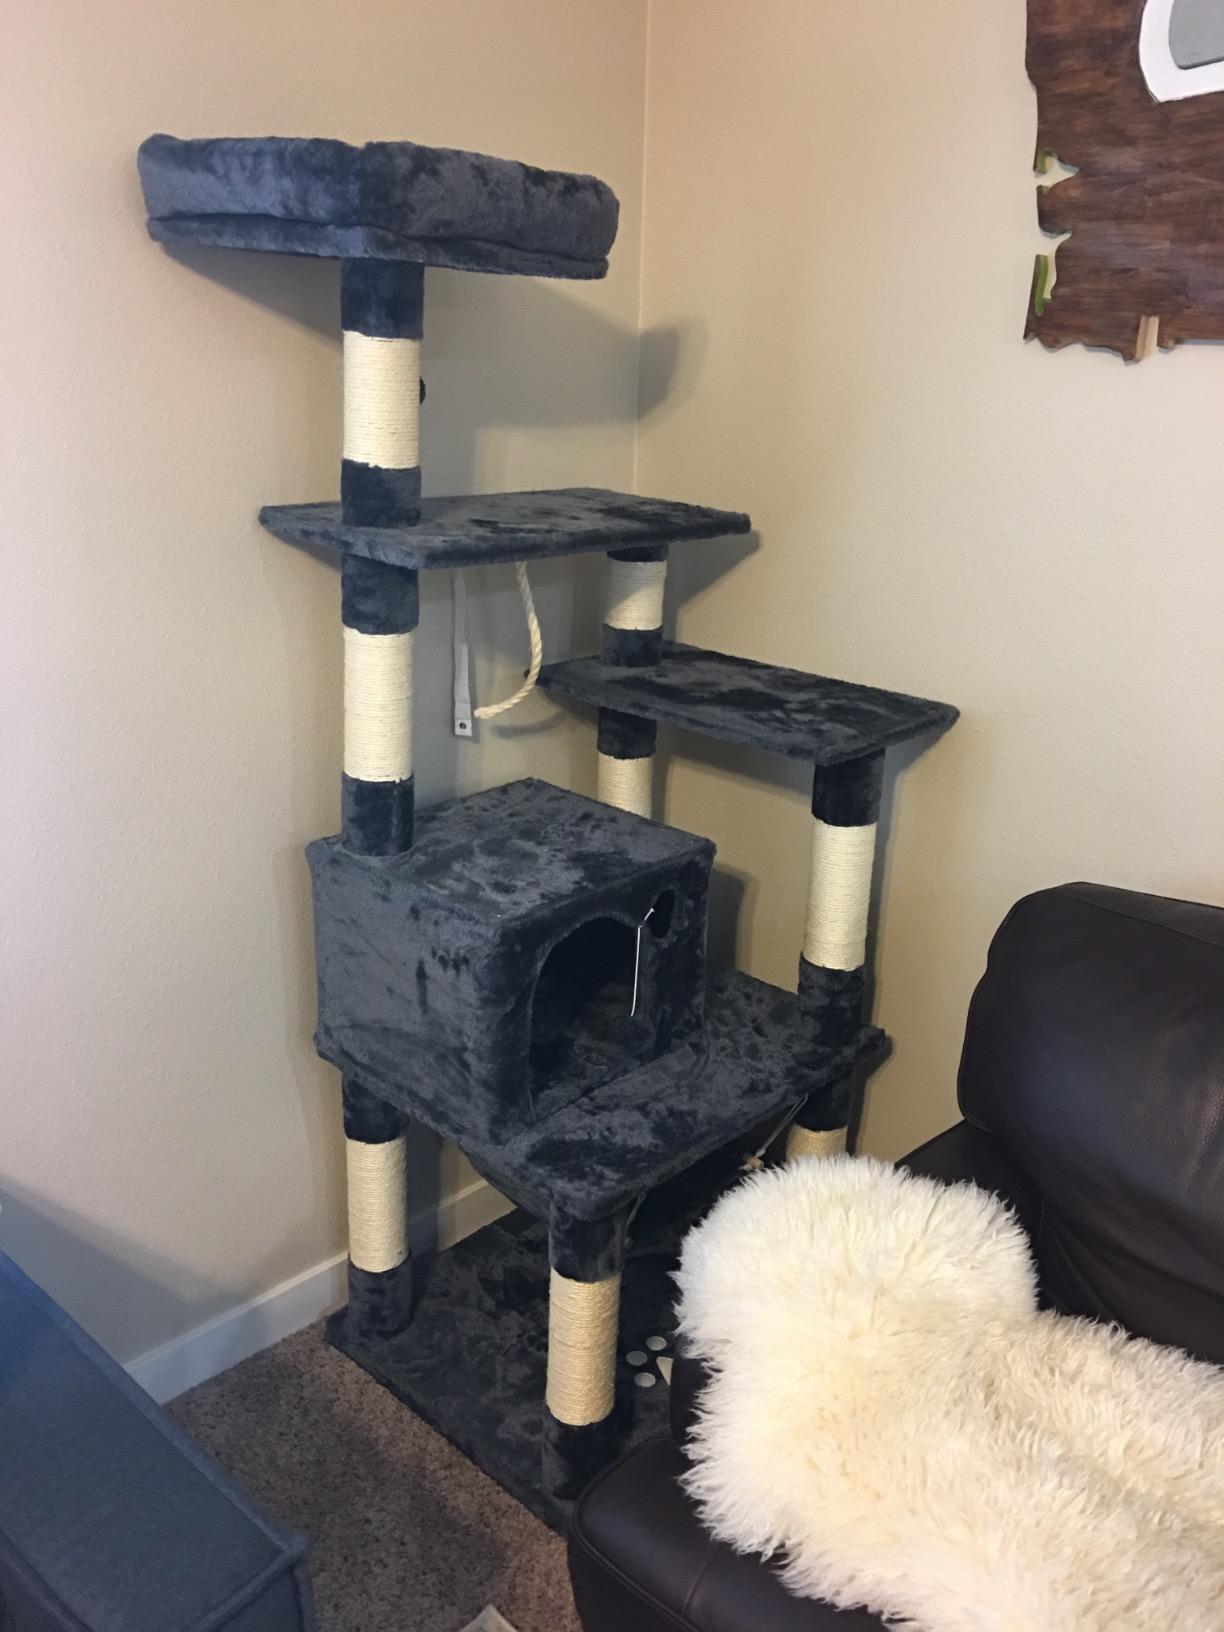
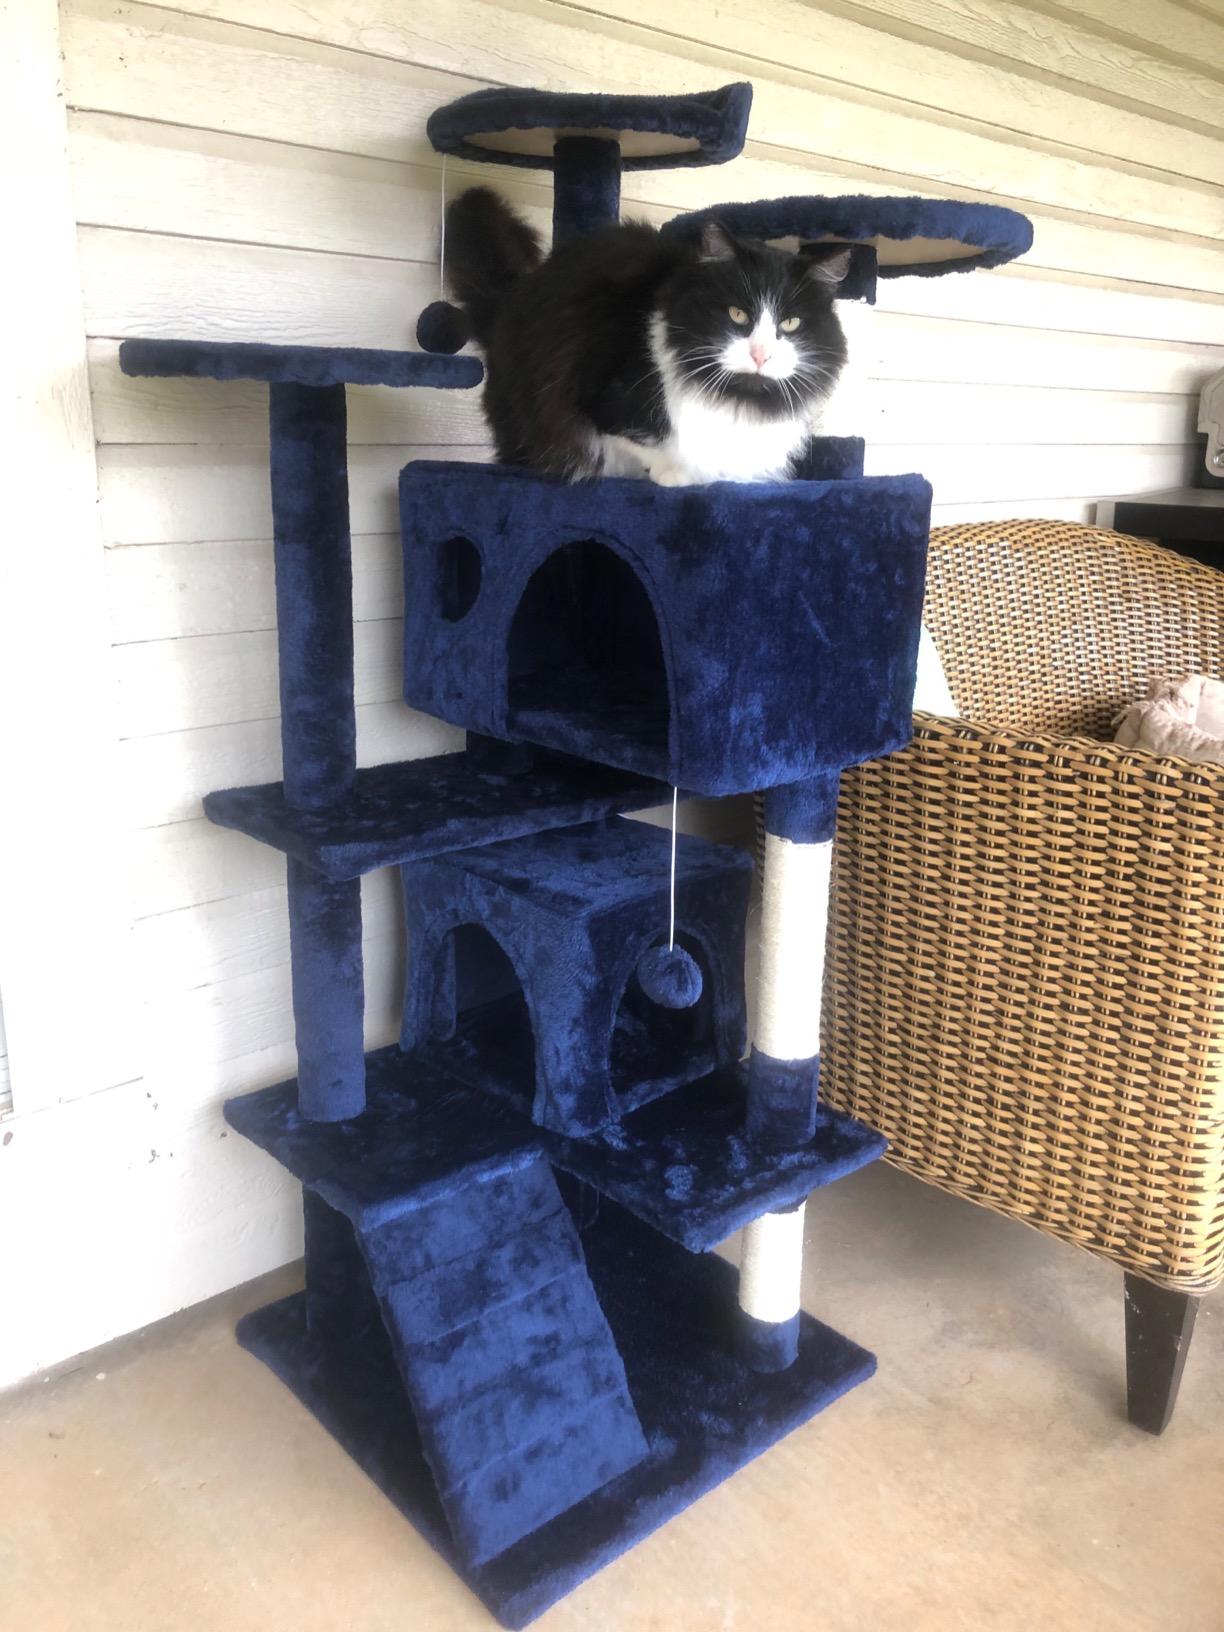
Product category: items_cat tree
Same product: no